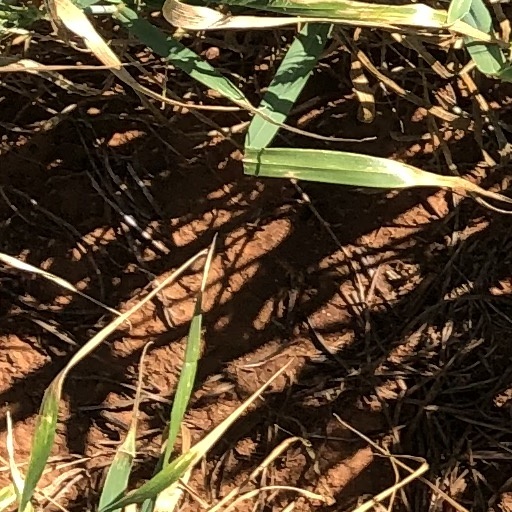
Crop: wheat